René Chamussy

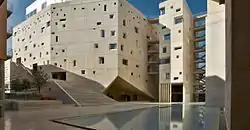
Saint Joseph University.

Chamussy taught at the Collège Notre Dame de Jamhour in Beirut in the 1970s. He joined the Saint Joseph University, also in Beirut, in 1977. He served as the director of its Language and Translator Institute from 1989 to 1995, the Dean of its College of Arts and Sciences from 1995 to 2000, and Vice Rector of Human Resources from 2000 to 2003. He then served as its rector from 2003 to 2012. He served as the chairman of its endowment holding company, Recherche et développement, from 2012 to 2016.